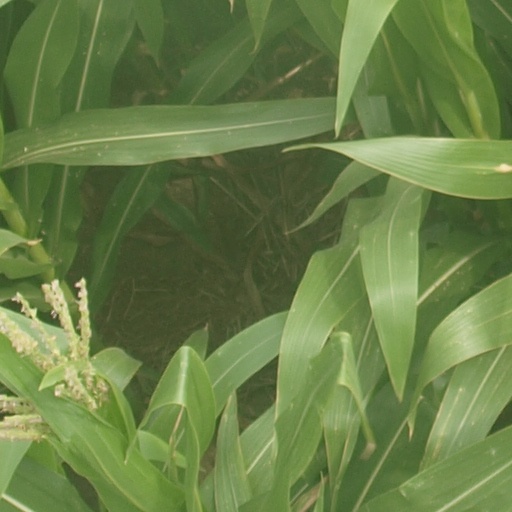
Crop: maize; corn